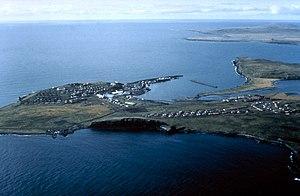
L'île Saint-Paul est la plus grande des îles Pribilof. Elle est située dans la mer de Bering et appartient à l'Alaska. L'île a une population de 532 personnes, habitant tous dans l'unique ville de Saint Paul. Les deux îles les plus proches sont l'île Otter au sud-ouest et l'île Walrus à l'est.